Dan Haggerty

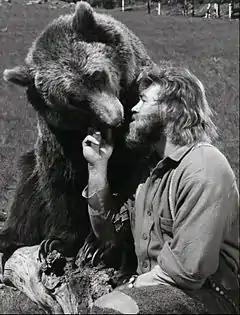
Haggerty in "The Life and Times of Grizzly Adams"

His experience with animals also brought him work as an animal trainer and handler in films produced by Walt Disney Studios. Haggerty directed white tigers, wolverines, eagles, and wild boar in the 1974 feature film "When the North Wind Blows" for Sunn Classic Pictures, which also produced "The Life and Times of Grizzly Adams", a wildly popular film released the same year, in which he portrayed the title character Grizzly Adams. From the latter film evolved the NBC television series of the same name which ran from 1977 to 1978, and Haggerty became known to movie-goers for his portrayal of nature-loving James Capen "Grizzly" Adams.